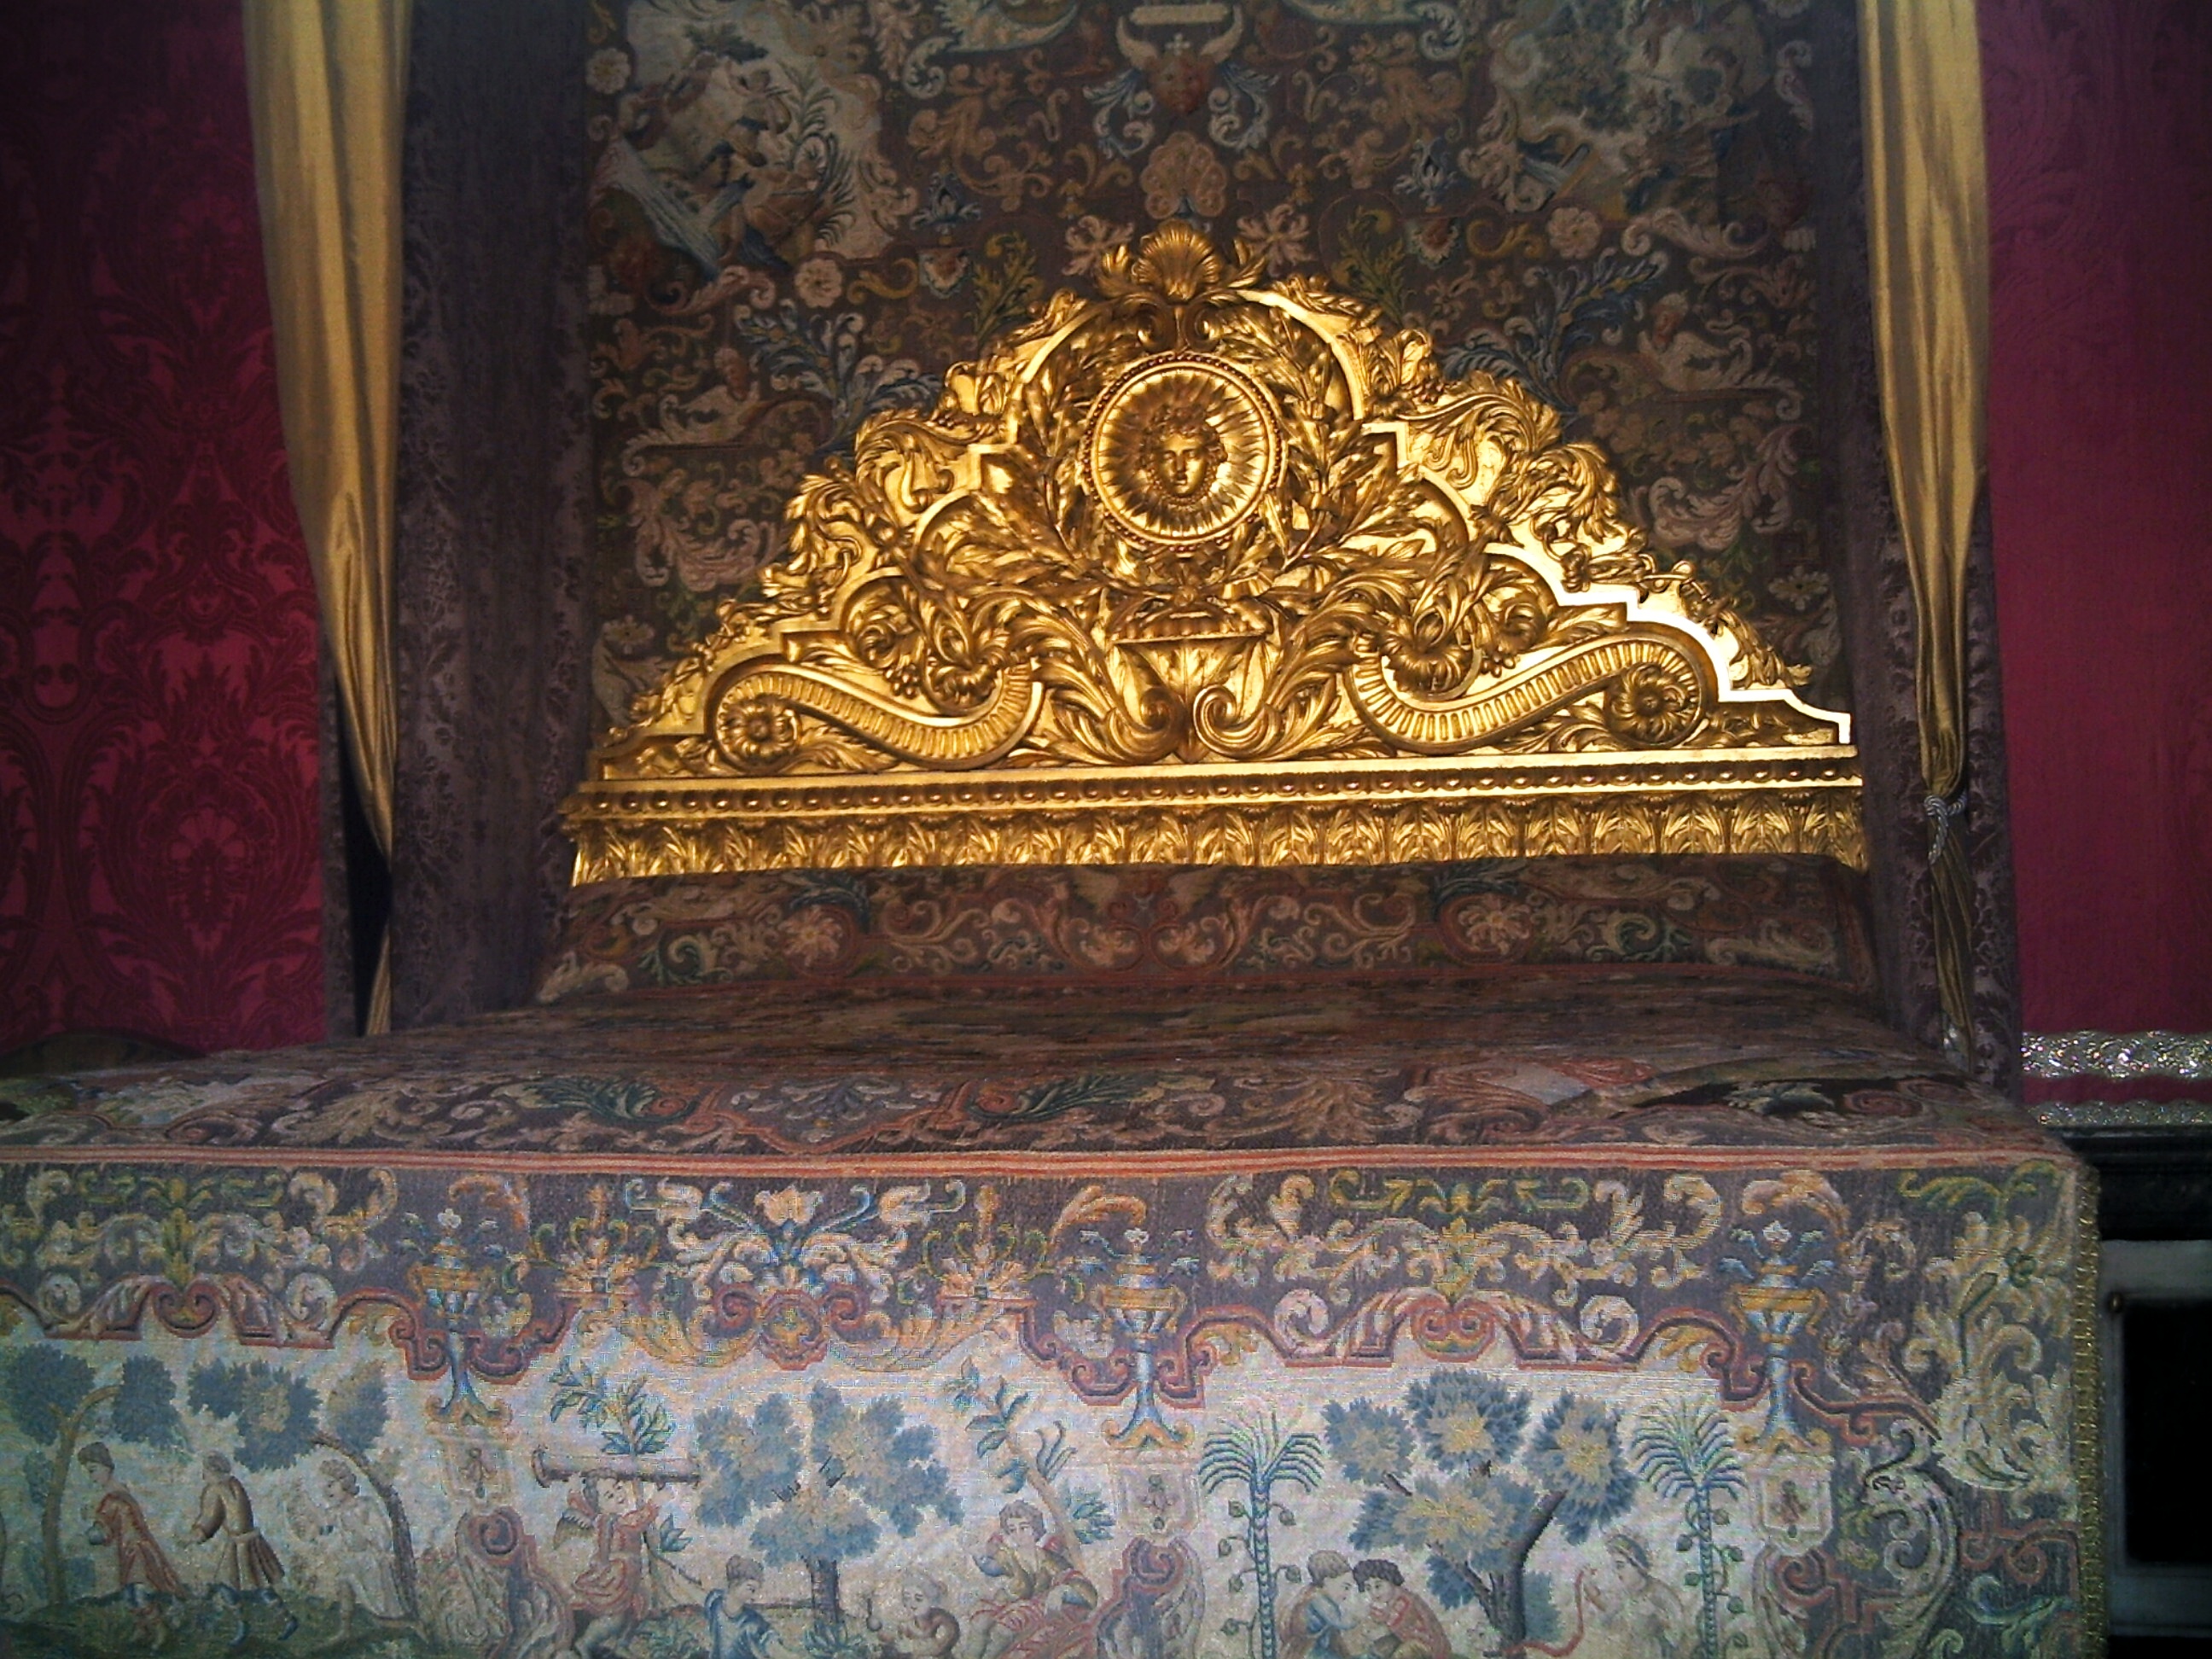
paris, france, tower, louvre, religion, place of worship, creativecommons, art, de, eiffel, temple, altar, arc, carving, versailles, triumph, cattacombs, hindu temple, ancient history